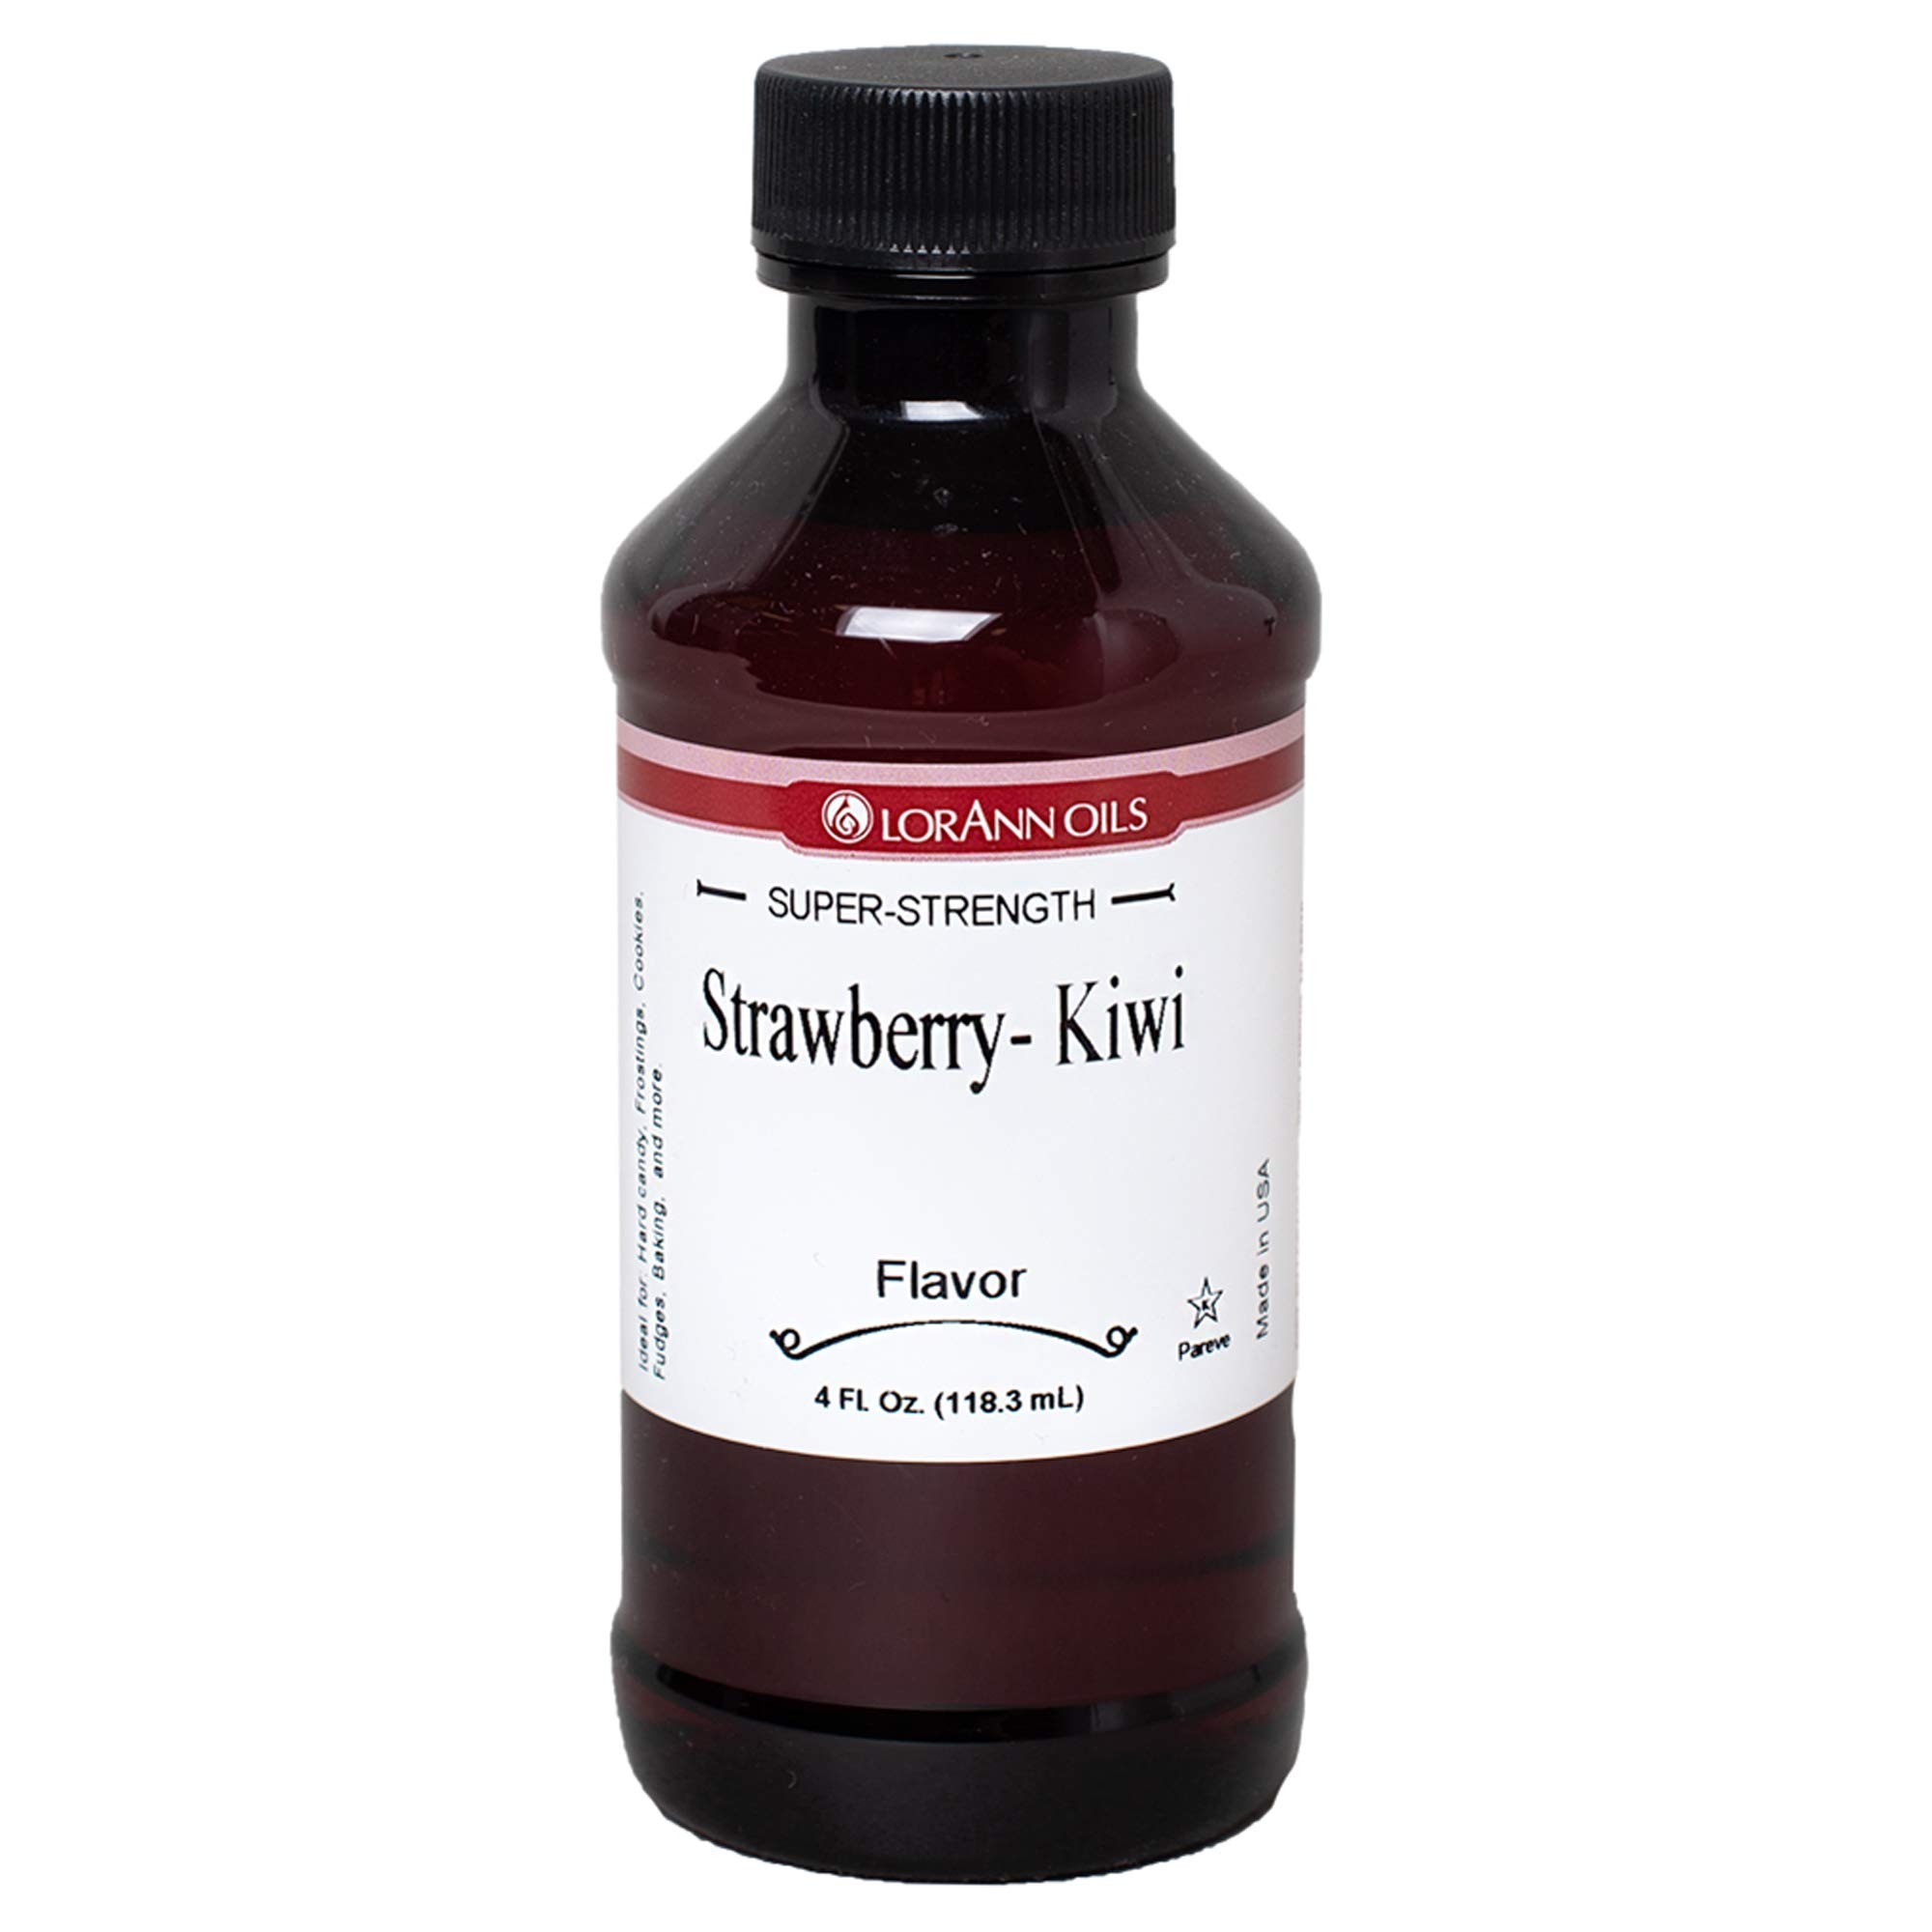
Item Name: LorAnn Strawberry-Kiwi SS Flavor, 4 ounce bottle
Product Description: A little goes a long way! LorAnn Flavors are three to four times the strength of water or alcohol-based flavorings or &quot;extracts&quot;. Kosher Certified. Gluten Free &amp; Sugar Free. Contains: Propylene Glycol, Artificial Flavor, Ethyl Alcohol, Red 40. Soluble in water. Appropriate for use in chocolates and coatings
Value: 1.0
Unit: Fl Oz

Price: 14.99